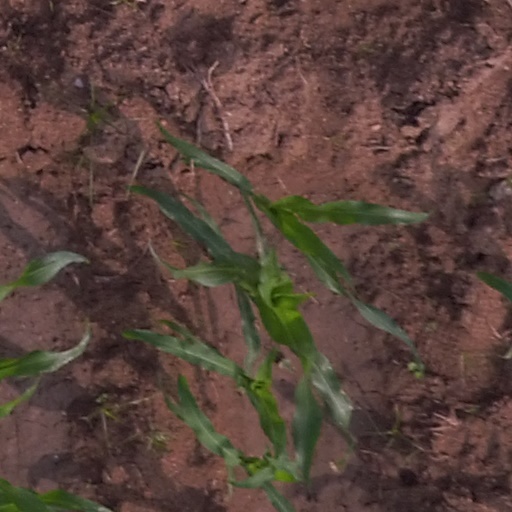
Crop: maize; corn